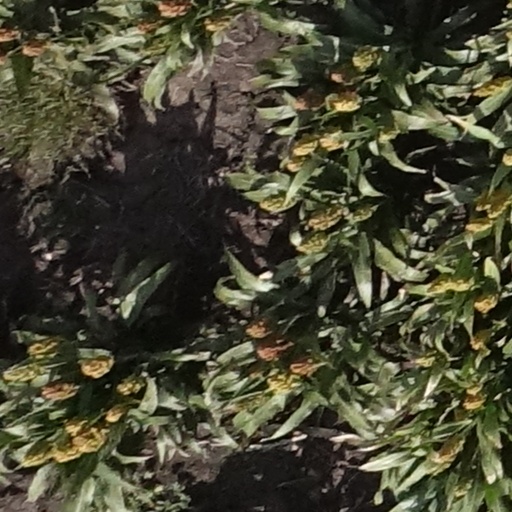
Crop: sorghum